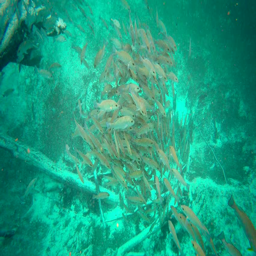
a large shoal of fish swim in the clear spring water .